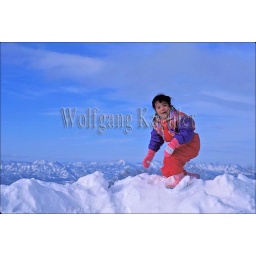
Japan, hokkaido island, near kushiro, lake mashu, japanese girl playing in snow